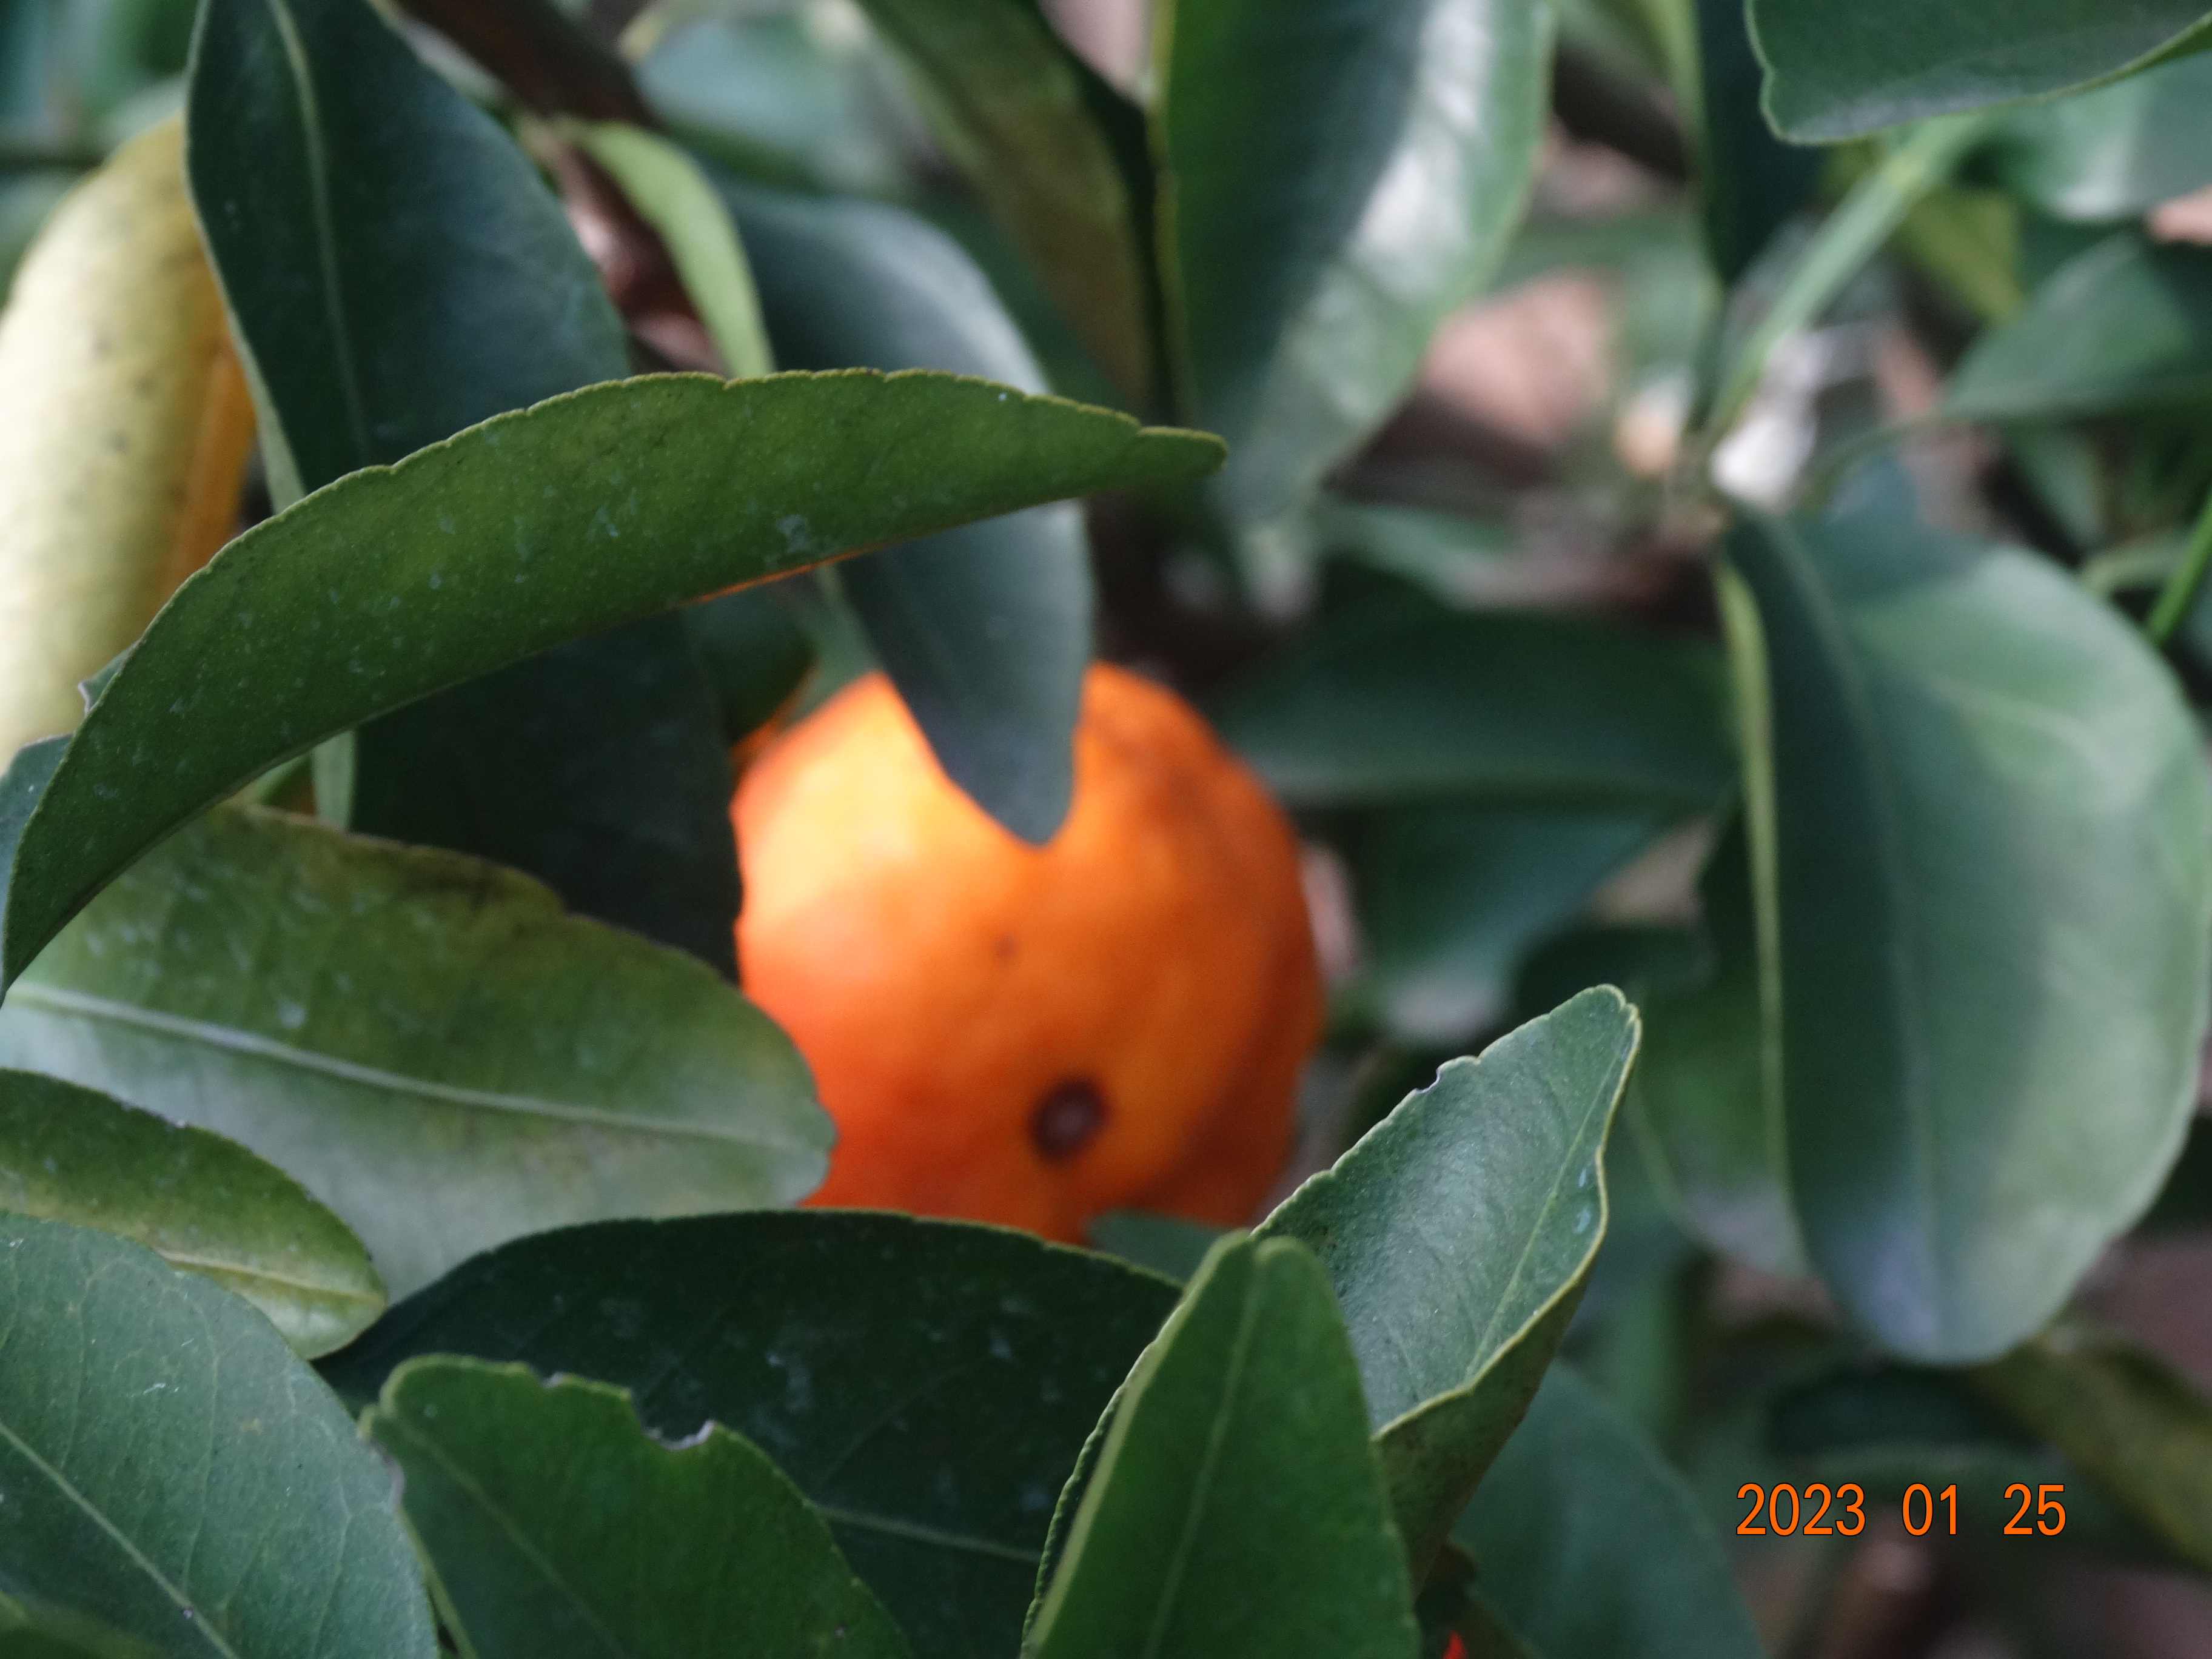
Citrus fruit variety: tangerine